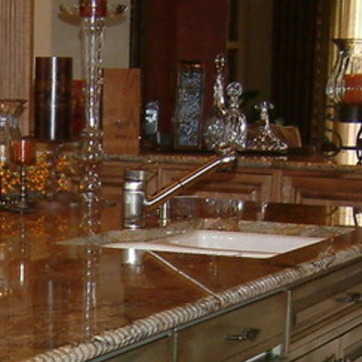
Material: metal